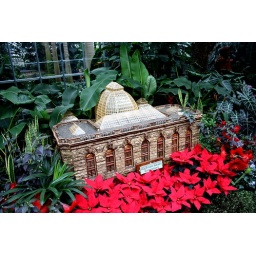
Gorgeous replicas of every major Government building and monument in DC is planted amongst the most beautiful assortment of flowers.